Ziva Rodann

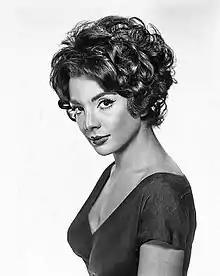
Rodann in 1961

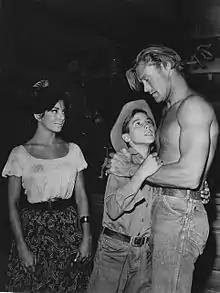
On "The Rifleman" (1961), L-R: Ziva Rodann, Johnny Crawford and Chuck Connors

Ziva Rodann (born Ziva Blechman ; 2 March 1933), known first as Ziva Shapir, is an Israeli-American actress. She was a Hollywood film star and a frequent guest star on television series from the late 1950s to the late 1960s.